Devonta Freeman

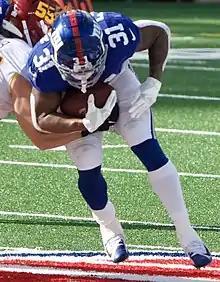
Freeman with the New York Giants in 2020

On September 23, 2020, Freeman signed a one-year, $3 million contract with the New York Giants. In Week 5, against the Cowboys, he recorded his first rushing touchdown as a Giant in the 34–37 loss. On November 13, 2020, he was placed on injured reserve with an ankle injury. He was placed on the reserve/COVID-19 list by the team on December 5, 2020, and moved back to injured reserve on December 17. He was designated to return from injured reserve the next day, and began practicing with the team again. He did not return before the end of the regular season, and the Giants waived Freeman on January 7, 2021. He appeared in five games and totaled 54 carries for 172 rushing yards and one rushing touchdown to go along with seven receptions for 58 receiving yards.